History of Georgetown University

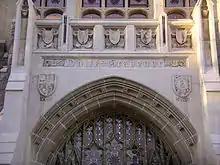
An arched stone doorway with five carved seals above it.

The history of Georgetown University traces back to two formative events, in 1634 and 1789. Until 1851, the school used 1788, the start of construction on the Old South building, as its founding date. In that year a copy-edit in the college catalog began mislabeling the construction as beginning in 1789. This was discovered in preparation for the centennial celebration in 1889, at which point, rather than correct the annual, the date of Georgetown's foundation was fixed to the date January 23, 1789.